Chisnall Hall Colliery

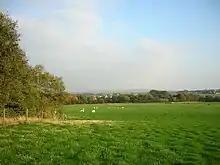
Location of the former mine (2005)

Chisnall Hall Colliery was a coal mine in Coppull in Lancashire, England. It was the largest coal mine on the Lancashire Coalfield north of Wigan. The colliery on Coppull Moor was owned by Pearson and Knowles Coal and Iron Company in 1896 when it employed 135 underground and 48 surface workers. The colliery appeared on maps in 1908 as a coal mine with two shafts and railway sidings connecting its 1.5-mile mineral railway to the London and North Western Railway's West Coast Main Line. In 1930, Pearson & Knowles merged with the Wigan Coal and Iron Company and others and their collieries became the property of the Wigan Coal Corporation. More than 1,000 people were employed there in 1933 and more than 300,000 tonnes of coal were produced annually.